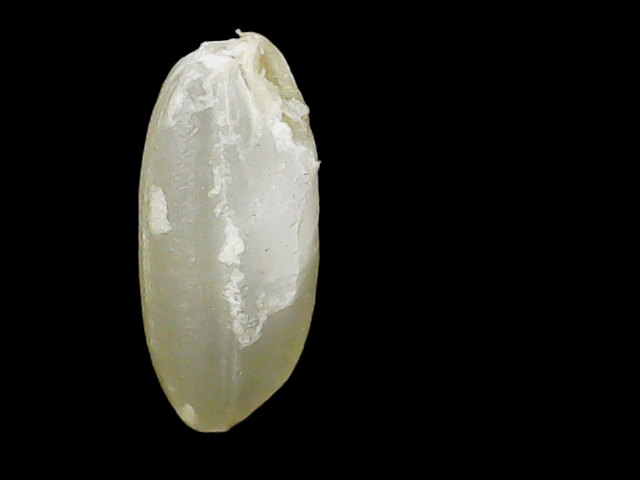
Rice variety: Binadhan10